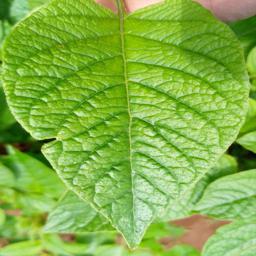
Etiqueta: Sana